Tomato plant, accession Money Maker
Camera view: bottom (45 deg); turntable rotation: 210 degrees
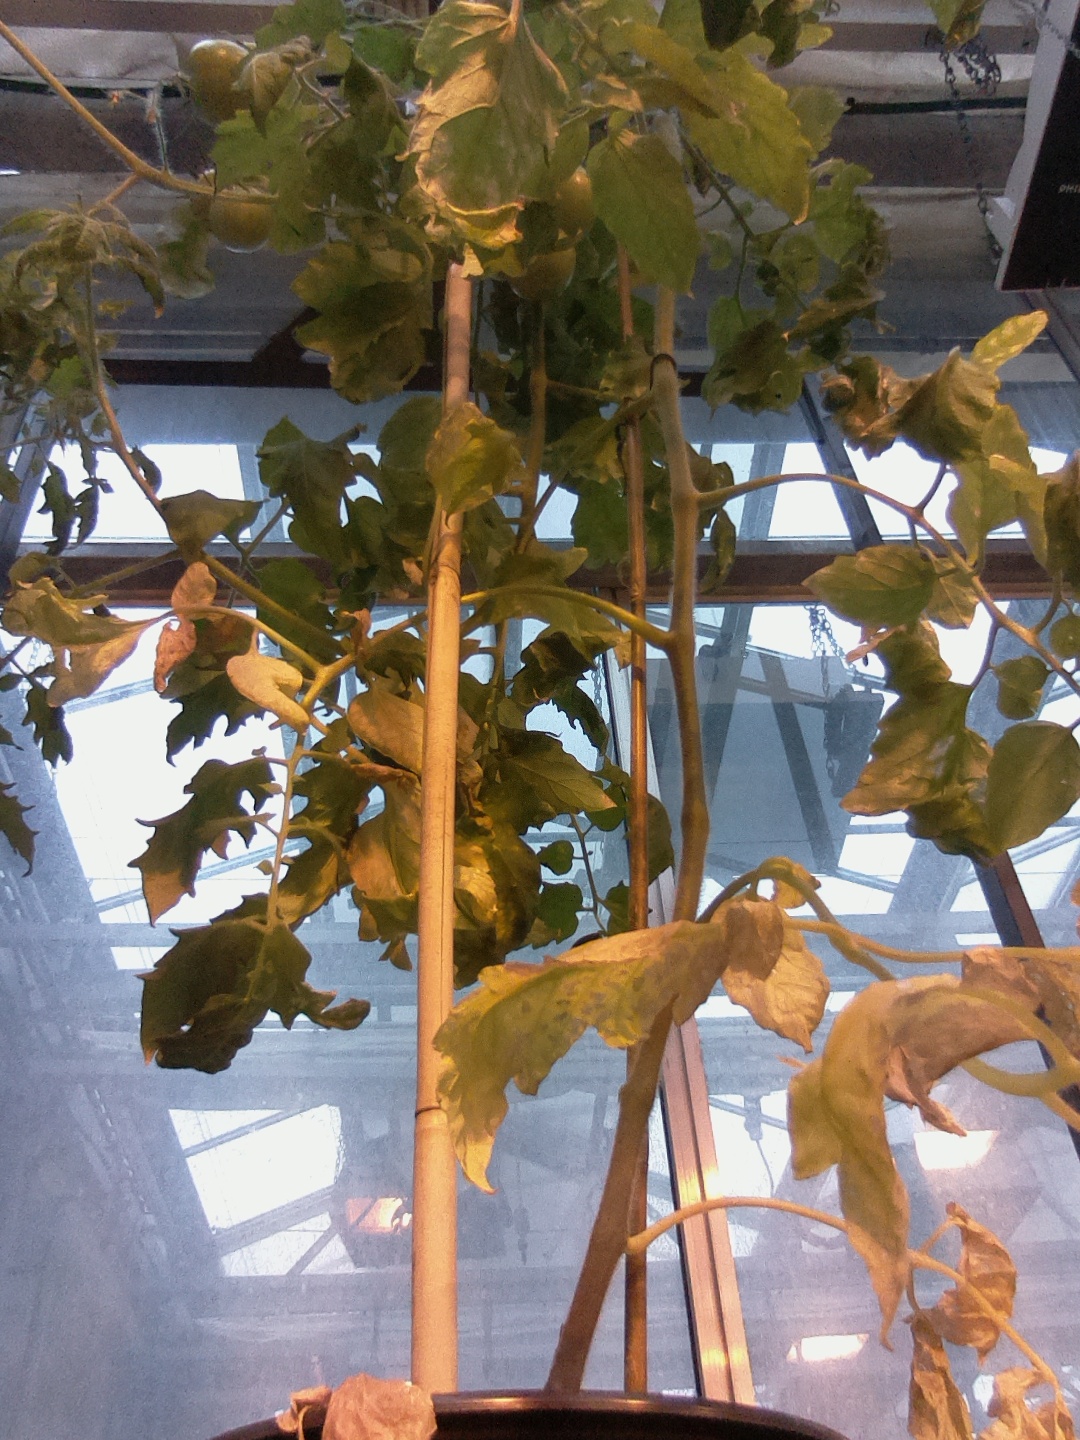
BBCH growth stage 77: 70%-80% of final fruit size